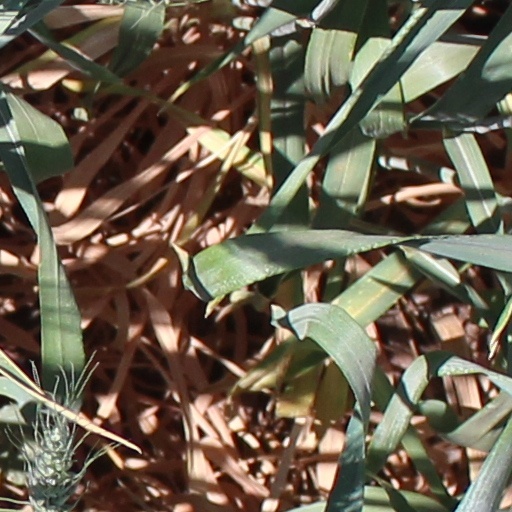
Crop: wheat